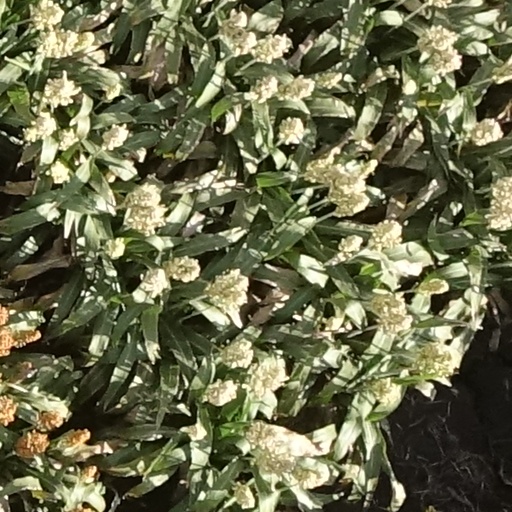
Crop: sorghum